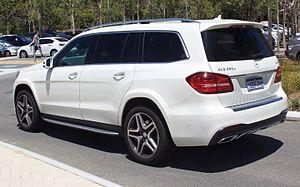
Le Mercedes-Benz Classe GLS est une gamme d'automobile SUV de prestige du constructeur allemand Mercedes-Benz. Dérivée de la Classe S Type 222, elle est lancée en 2016 puis un second modèle arrive fin 2019.